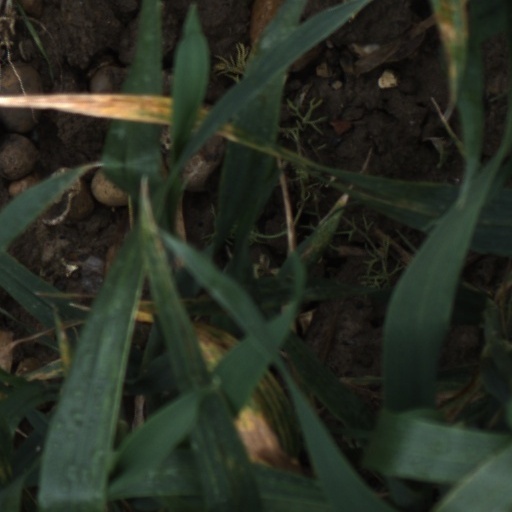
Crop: wheat